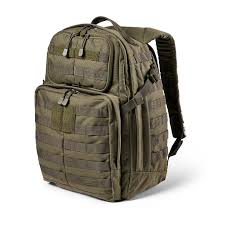
Label: Rs-24